Kronenwetter, Wisconsin

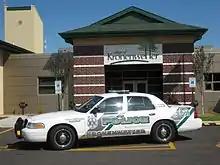
Kronenwetter Police squad car in front of the Municipal Center

In 2004, when the village of Kronenwetter created a police department, Daniel Joling was hired as the chief of police and sole member of the department. Officers and clerical staff have since been added to the department. Since July 2, 2007, the Kronenwetter Police Department has provided 24-hour-a-day coverage for the village.